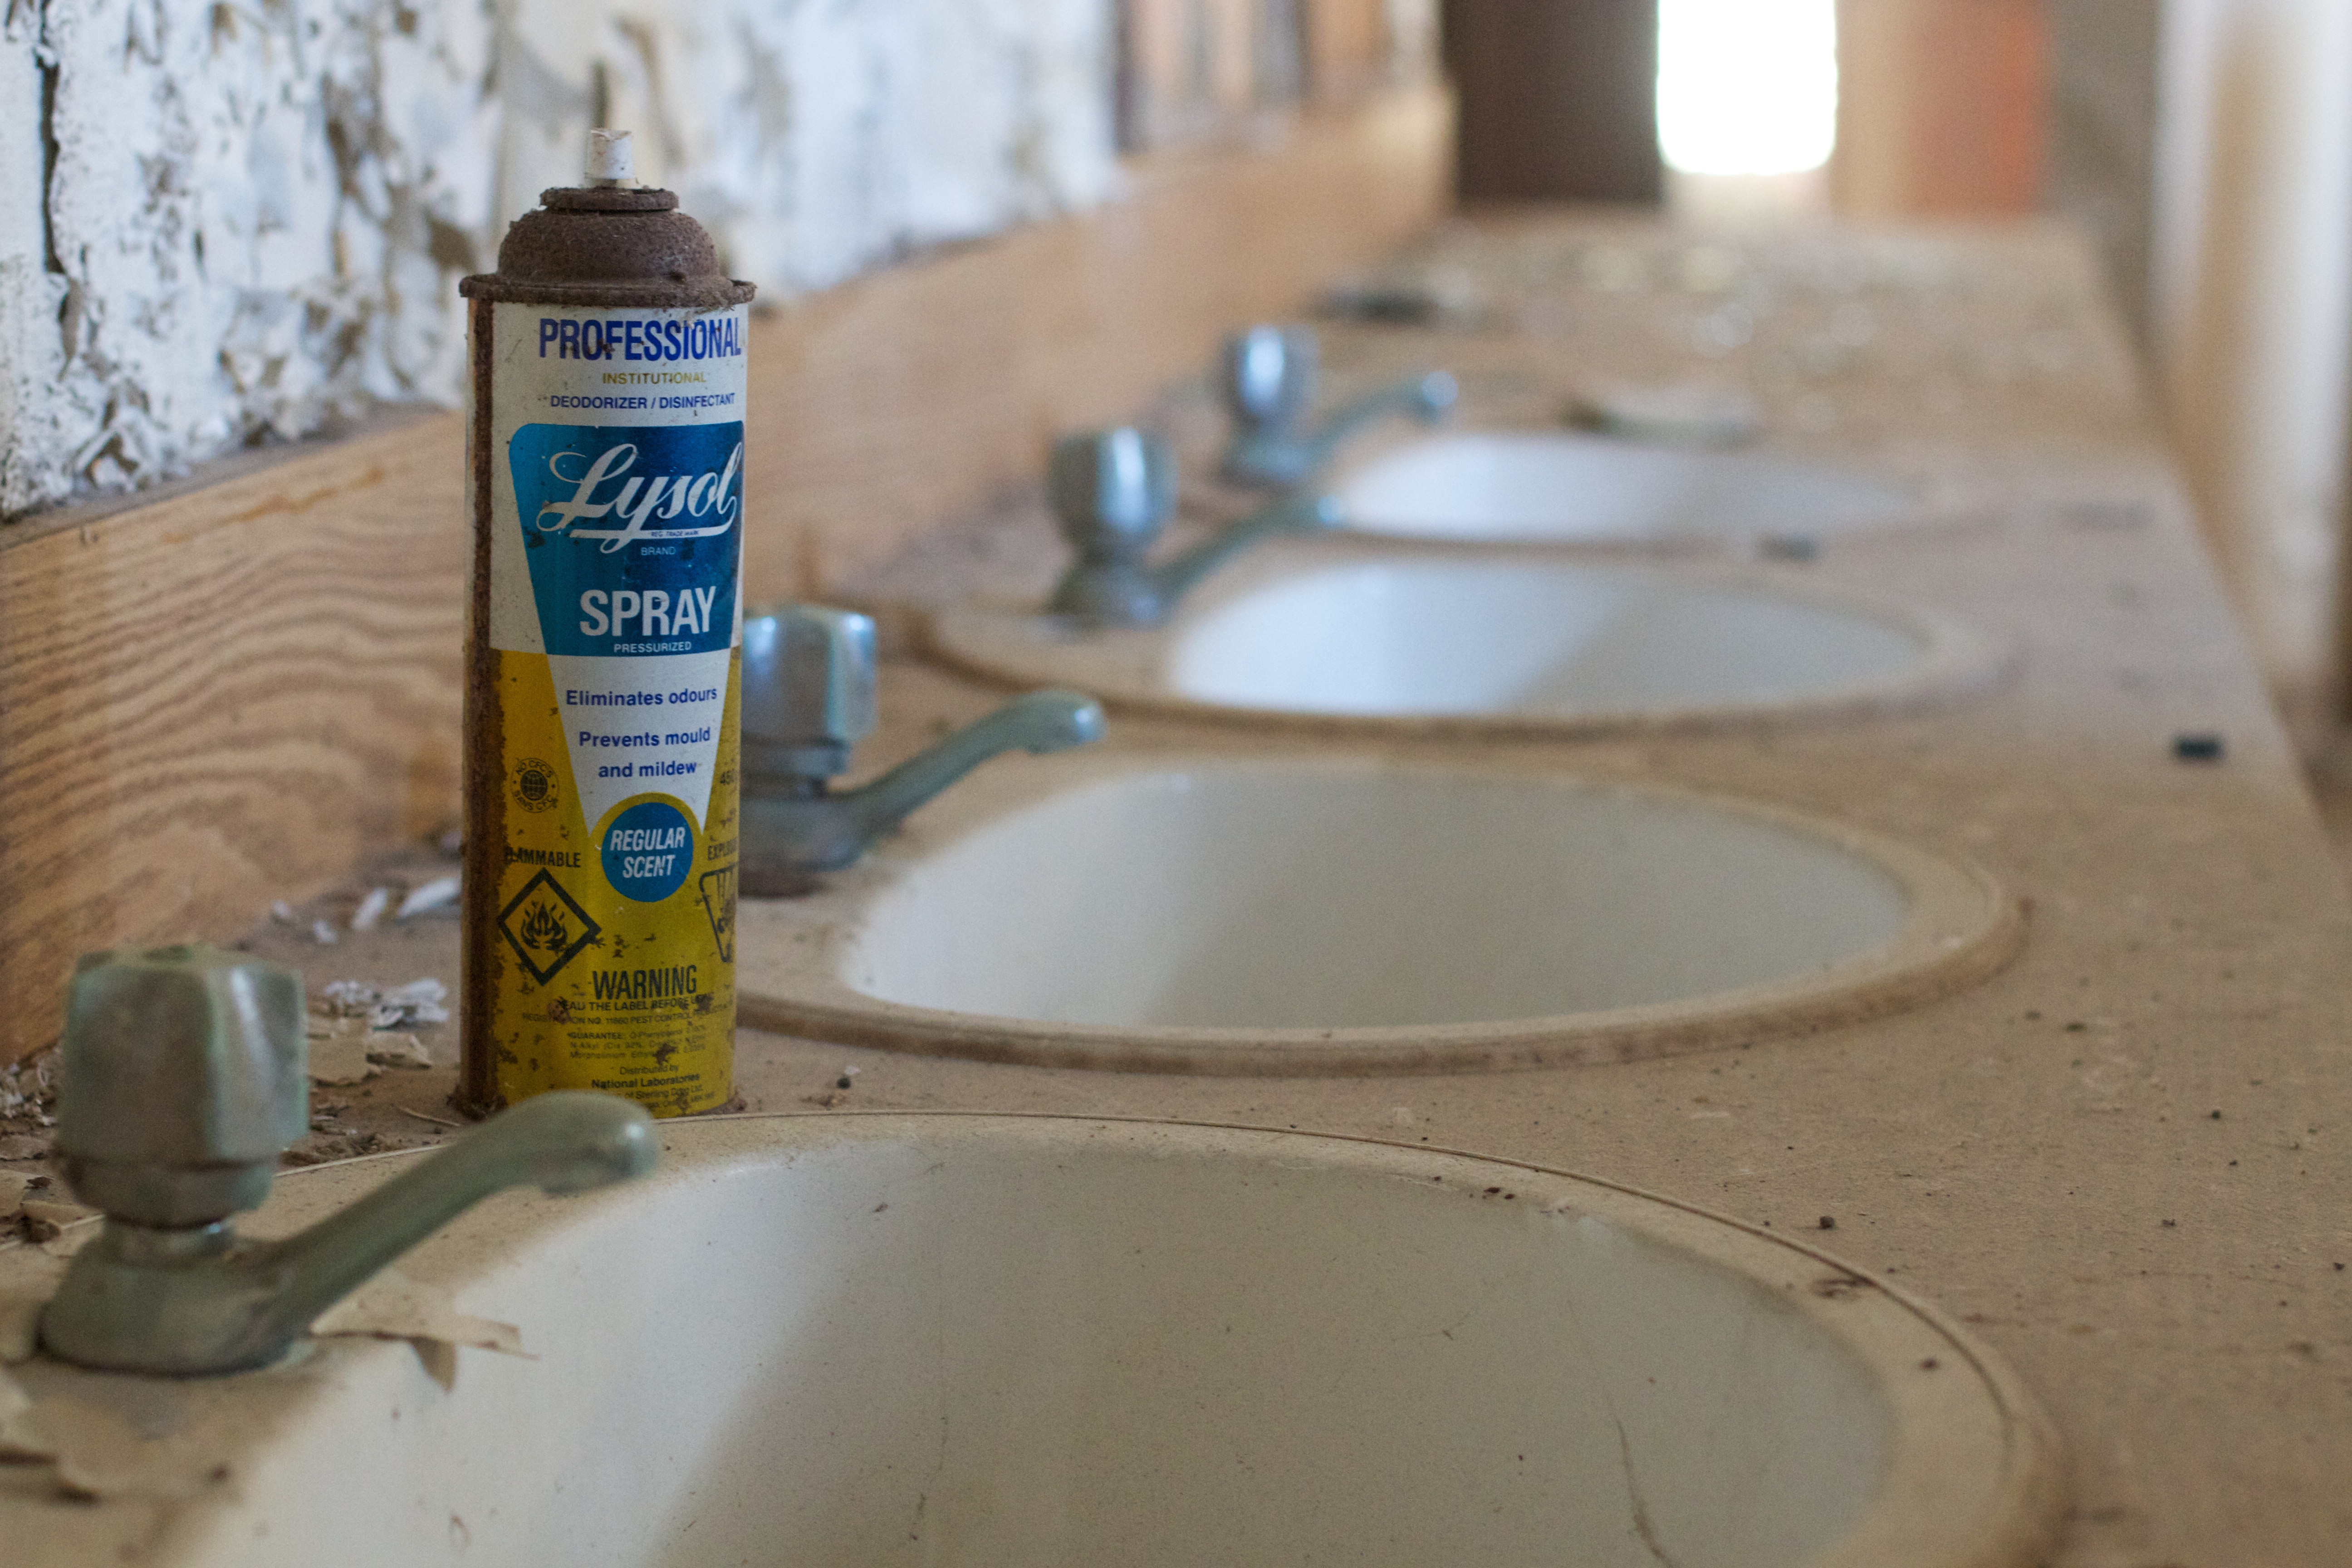
wood, material, art